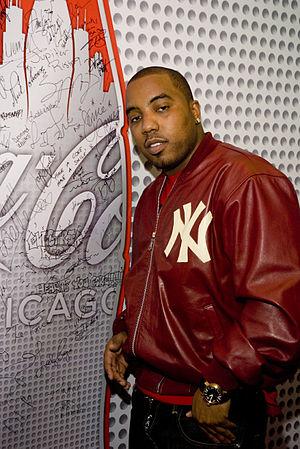
Mims, de son vrai nom Shawn Tapiwa Mims, né le 22 mars 1981 à Washington Heights, New York, est un rappeur et acteur américain. Il est connu pour ses singles This Is Why I'm Hot, Like This et Just Like That. Il a participé à un épisode de la série télévisée Las Vegas.